French Foreign Legion

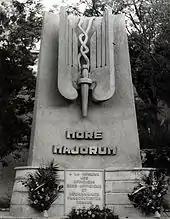
Marche ou Crève and More Majorum for Legion Officers, Sous-Officiers and Legionnaires of the CEPs, BEPs and REPs of the Legion

The legion was heavily engaged in fighting against the National Liberation Front and the Armée de Libération Nationale (ALN). The main activity during the period 1954–1962 was as part of the operations of the 10th Parachute Division and 25th Parachute Division. The 1st Foreign Parachute Regiment, 1 REP, was under the command of the 10th Parachute Division (France), 10 DP, and the 2nd Foreign Parachute Regiment, 2 REP, was under the command of the 25th Parachute Division (France), 25 DP. While both the 1st Foreign Parachute Regiment (1 REP), and the 2nd Foreign Parachute Regiment (2 REP), were part of the operations of French parachute divisions (10 DP and 25 DP established in 1956), the Legion's 1st Foreign Parachute Regiment (1 REP), and the Legion's 2nd Foreign Parachute Regiment (2 REP), are older than the French divisions. The 1 REP was the former thrice-reconstituted 1st Foreign Parachute Battalion (1 BEP) and the 2 REP was the former 2nd Foreign Parachute Battalion (2 BEP). Both battalions were renamed and their Legionnaires transferred from Indochina on 1 August 1954 to Algeria by 1 November 1954. Both traced their origins to the Parachute Company of the 3rd Foreign Infantry Regiment commanded by Legion Lieutenant Jacques Morin attached to the III/1 R.C.P.